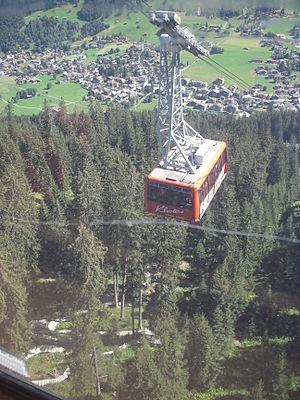
Le Gotschnagrat, ou simplement Gotschna, est un sommet dans le canton des Grisons en Suisse appartenant à la chaîne de Plessur. Il domine à 2 299 mètres d'altitude la station touristique de Klosters - village principal de la commune de Klosters-Serneus - en amont de la vallée du Prättigau. En hauteur sur un plateau se trouve un petit lac, le Gotschnaseeli.